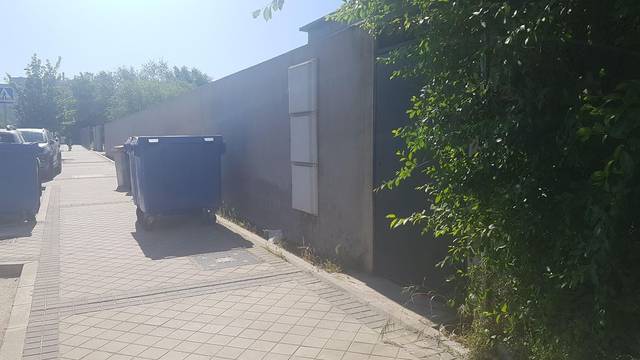
Region: Spain
Coordinates: 40.465, -3.788